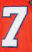
Number: 7